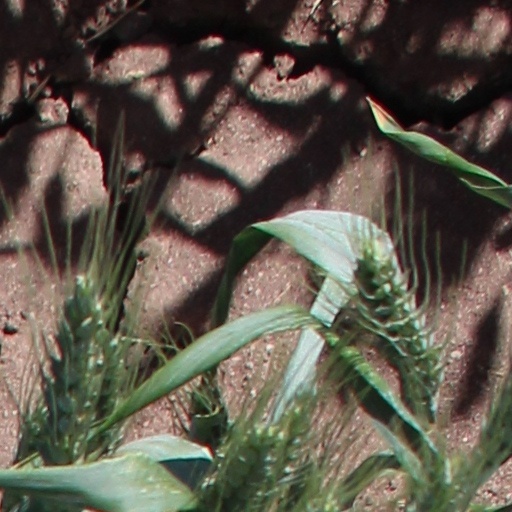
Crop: wheat